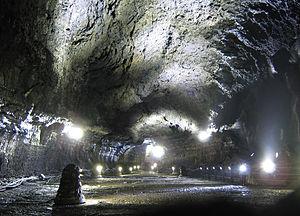
L’île volcanique et tunnels de lave de Jeju est un site naturel situé en Corée du Sud qui a été classé au patrimoine mondial en 2007. Jeju-do est une île volcanique, à 85 kilomètres au sud des côtes continentales de Corée du Sud. C'est à la fois la plus grande île et la plus petite province de Corée du Sud avec une superficie de 1 846 km².
Une grotte touristique ou cavité aménagée est une cavité souterraine, le plus souvent naturelle, qui a fait l'objet d'aménagements intérieurs et extérieurs destinés à faciliter son accessibilité au grand public.